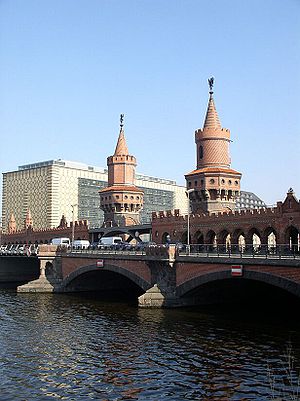
Oberbaumbrücke
Obetrbaumbrücke
Oberbaumbrücke er en bro i Berlin. Den krydser floden Spree mellem de tidligere bydele Kreuzberg og Friedrichshain. Den ligger derfor i dag i bydelen Friedrichshain-Kreuzberg og er blevet kendetegnende til den nye bydel.